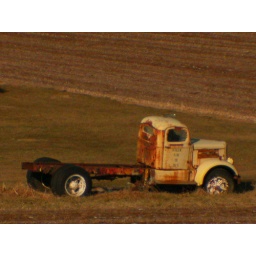
1/20/2008 - truck in the field